Prorizna Street

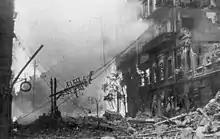
Prorizna street ruined by bombardment in 1941

The first reference to the street was found on an 1848 Kyiv city map. It was originally named "Martynivska Street." In the 1850s, the street was also known under two additional names: Zolotokhreschenska and Prorizna. From 1863 to 1919, the street was officially named Vasylchykovska, after Kyiv General-Governor I.I.Vasylchikov. However, its current name, Prorizna, was also widely used. From 1919 until 1990, the street was named after Bolshevik leader Yakov Sverdlov. It was damaged in 1941 and remained ruined during the German occupation of Kyiv, from 1941 to 1943, being eventually restored after World War II.